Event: Typhoon Ruby
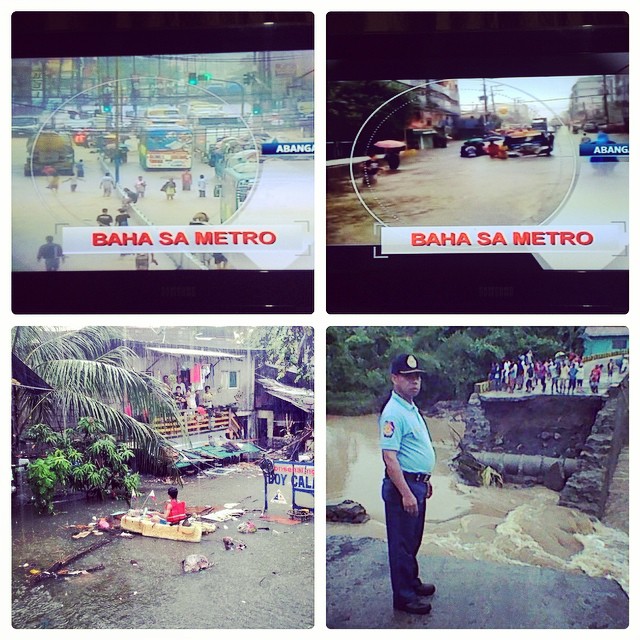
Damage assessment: damage